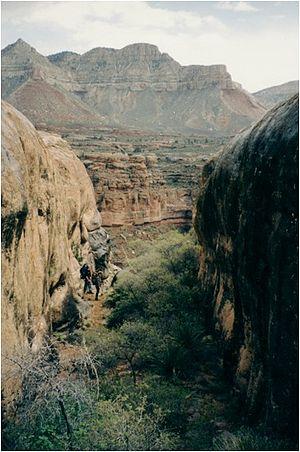
La rivière Kanab est une rivière de l'Utah et de l'Arizona aux États-Unis, affluent du fleuve Colorado.